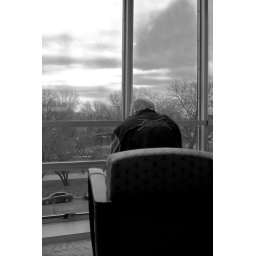
While in a lobby/waiting room, I noticed this gentleman contemplatively staring out of this window as the dark clouds gathered.